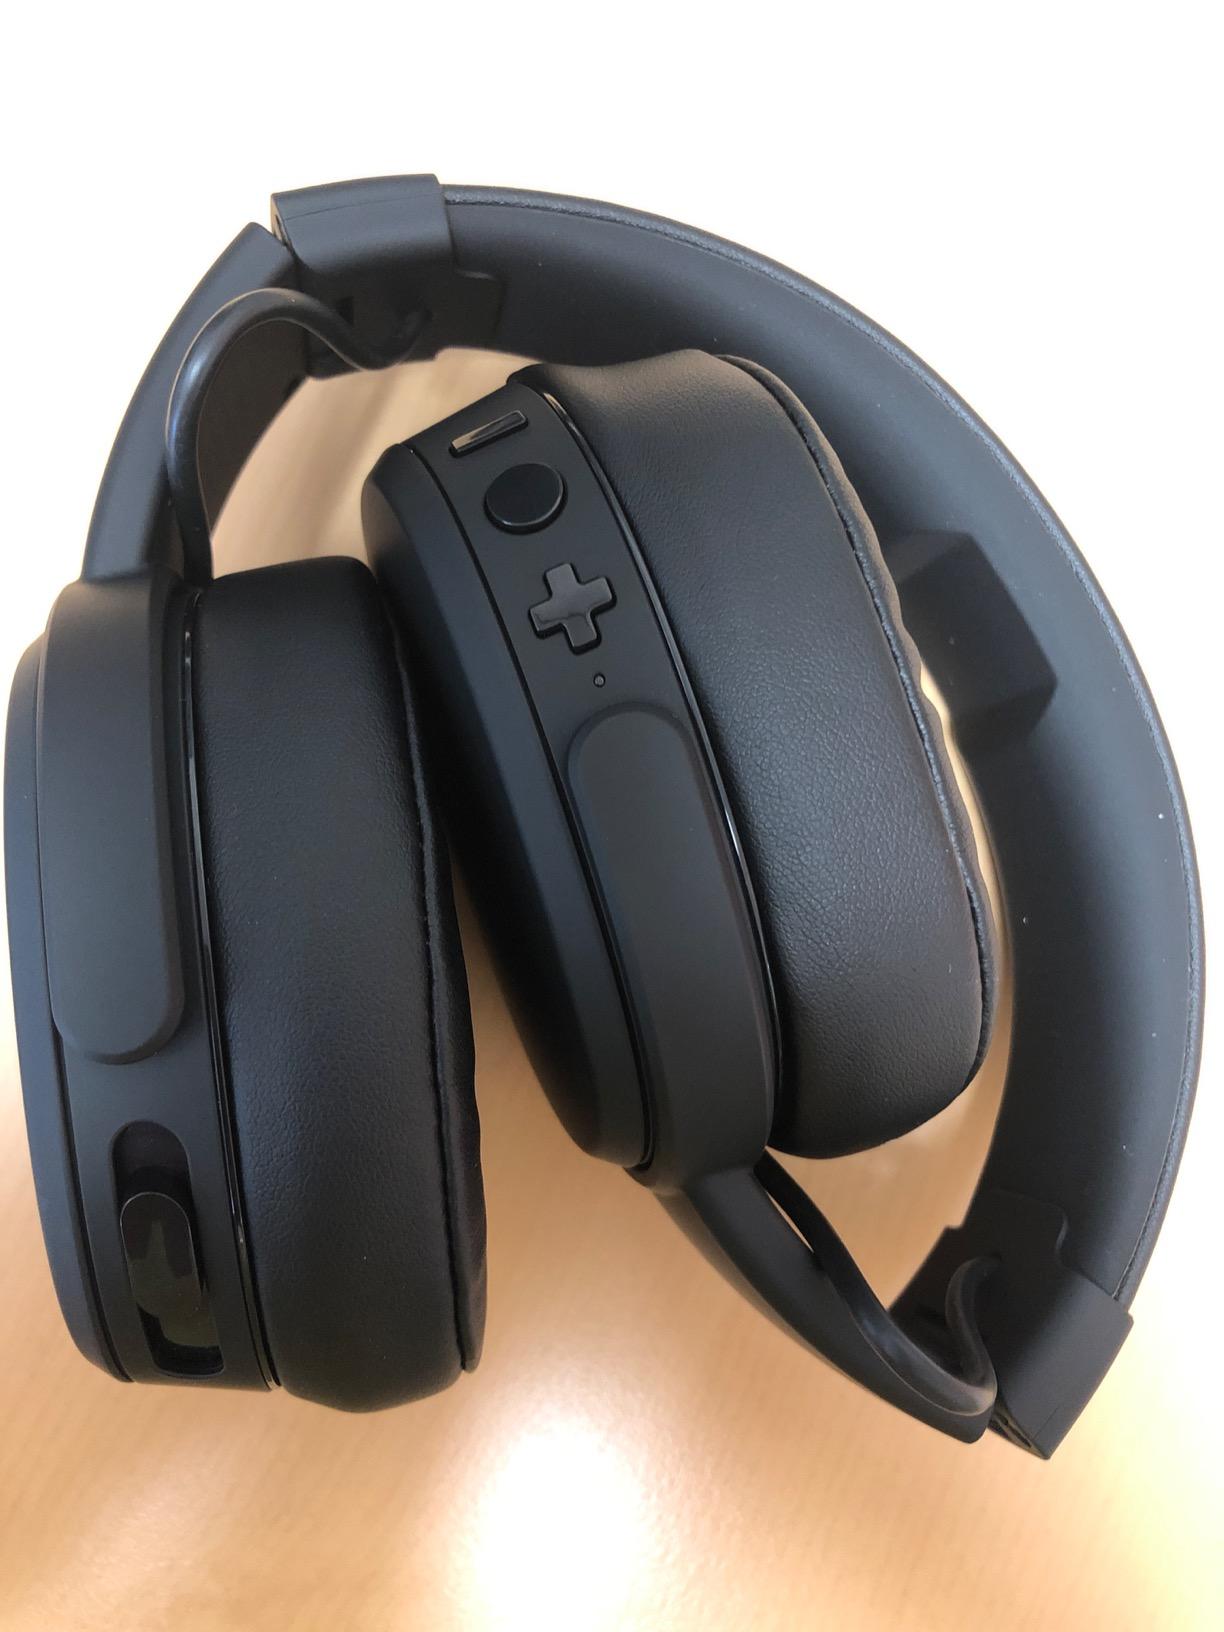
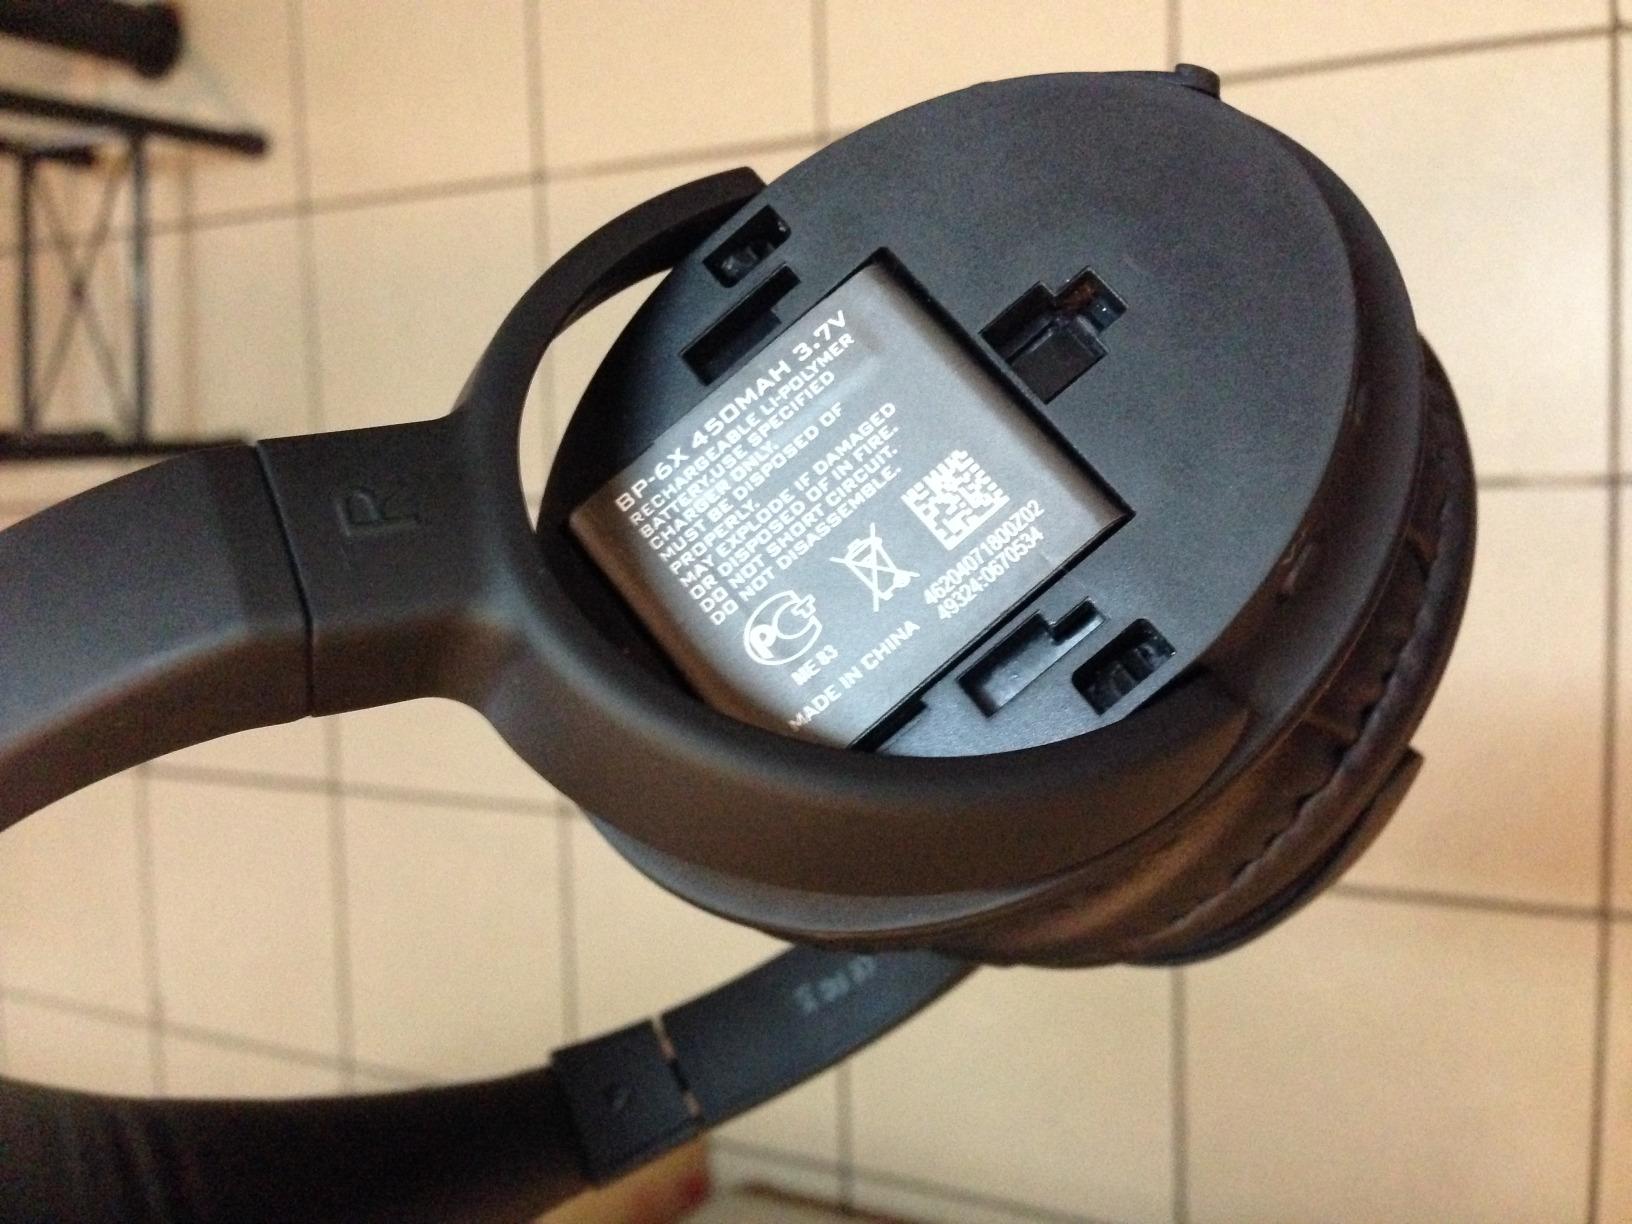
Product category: headphones
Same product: no